Mahākāśyapa

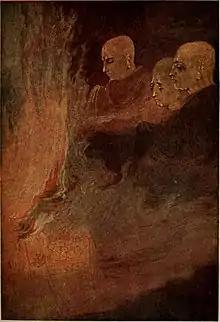
Illustration in book, 3 monks sitting at fire

Von Hinüber, Przyluski and Bareau have argued that the account of Ānanda being charged with offenses during the council indicate tensions between competing Early Buddhist schools, i.e. schools that emphasized the discourses and schools that emphasized monastic discipline. These differences have affected the scriptures of each tradition: e.g. the Pāli and Mahīśāsaka textual traditions portray a Mahākāśyapa that is more critical of Ānanda than that the Sarvāstivāda tradition depicts him, reflecting a preference for discipline on the part of the former traditions, and a preference for discourse for the latter. Analyzing six recensions of different textual traditions of the "Mahāparinibbāna Sutta" extensively, Bareau distinguished two layers in the text, an older and a newer one, the former, fifth century BCE, belonging to the compilers that emphasized discourse, the latter, mostly fourth and third century BCE, to the ones that emphasized discipline; the former emphasizing the figure of Ānanda, the latter Mahākāśyapa. Buddhologist André Migot (1892–1967) argued, too, that the oldest texts (fifth century BCE) mostly glorify Ānanda as being the most well-learned; a second series of newer texts (fourth century-early third century BCE) glorify Mahākāśyapa as being eminent in discipline; and the newest texts (mid third century BCE) glorify Śāriputra as being the wisest. Mahākāśyapa was mostly associated with the texts of monastic discipline, during the fourth century until early third century BCE when Buddhism was prominent in Vaiśālī. Bareau, Przyluski and Indologist I. B. Horner (1896–1981) therefore argued that the offenses Ānanda were charged with were a later interpolation. Scholar of religion Ellison Banks Findly disagrees, however, because the account in the texts of monastic discipline fits in with the "Mahāparinibbāna Sutta" and with Ānanda's character as generally depicted in the texts. Minayev thought the charges were an ancient tradition, because they are not usually the material of legends, because the Chinese pilgrim Xuanzang (602–664) reported a "stūpa" (a memorial mound or monument) that was erected in memory of the event, and because the ambiguity about what constitutes major and minor rules would have been typical for that period.